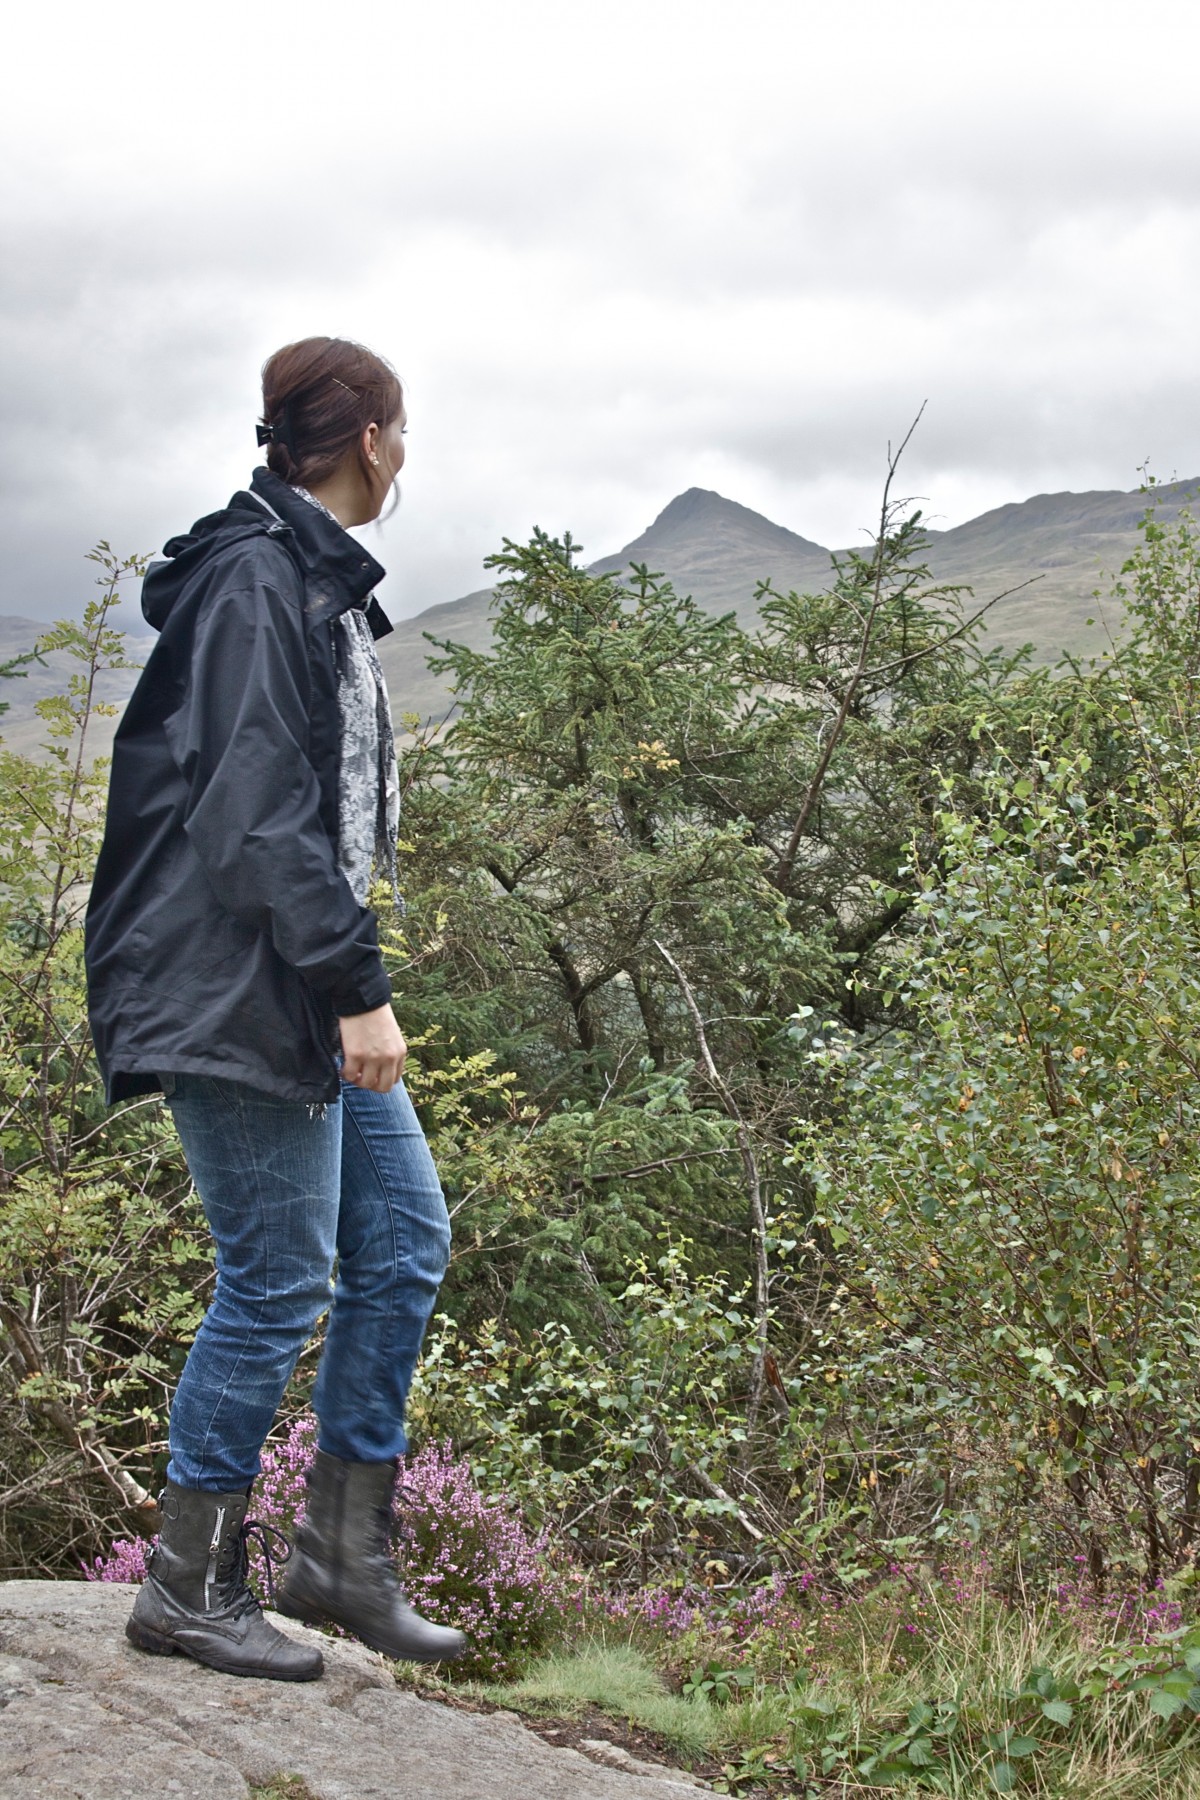
Tags: mountain, hiking, trail, adventure, ridge